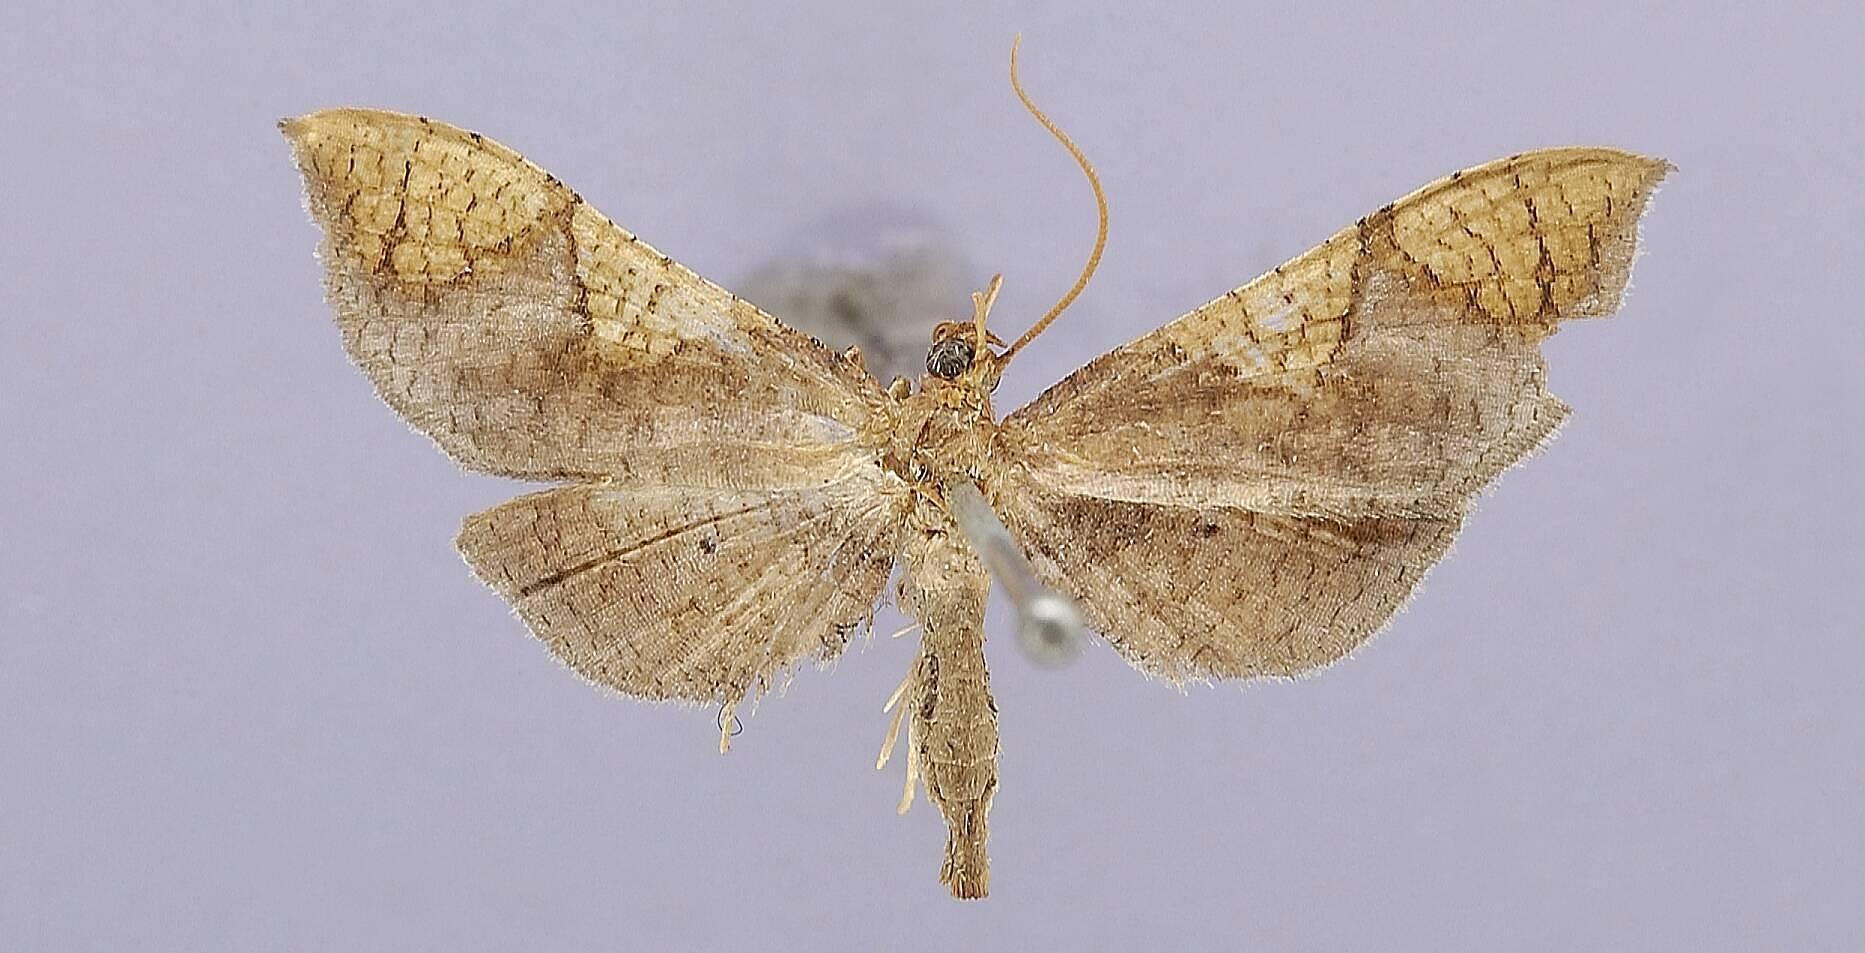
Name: Iza lilacina
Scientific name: Iza lilacina Warren
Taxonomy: Animalia, Arthropoda, Insecta, Lepidoptera, Thyrididae
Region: [Not Stated]
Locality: Rio de Janeiro, Brazil